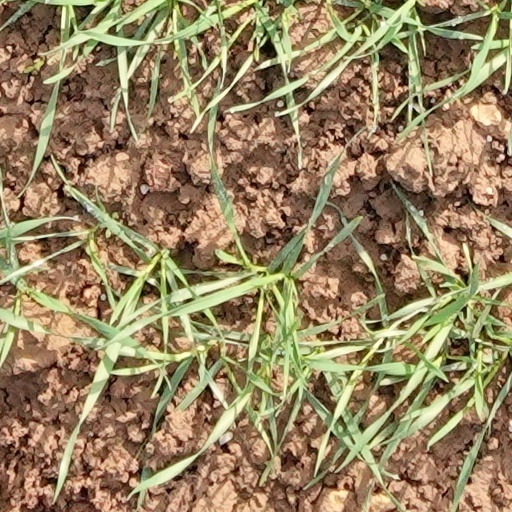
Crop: wheat